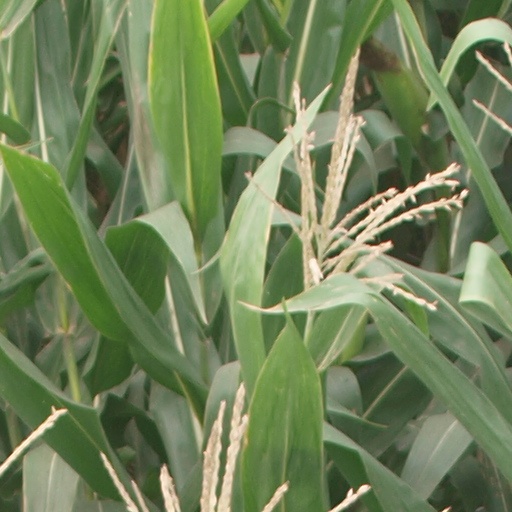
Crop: maize; corn